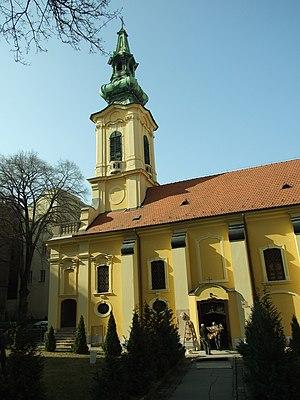
L'éparchie de Buda est une éparchie, c'est-à-dire une circonscription de l'Église orthodoxe serbe. Elle a son siège à Szentendre en Hongrie et, en 2016, elle a à sa tête l'évêque Lukijan.